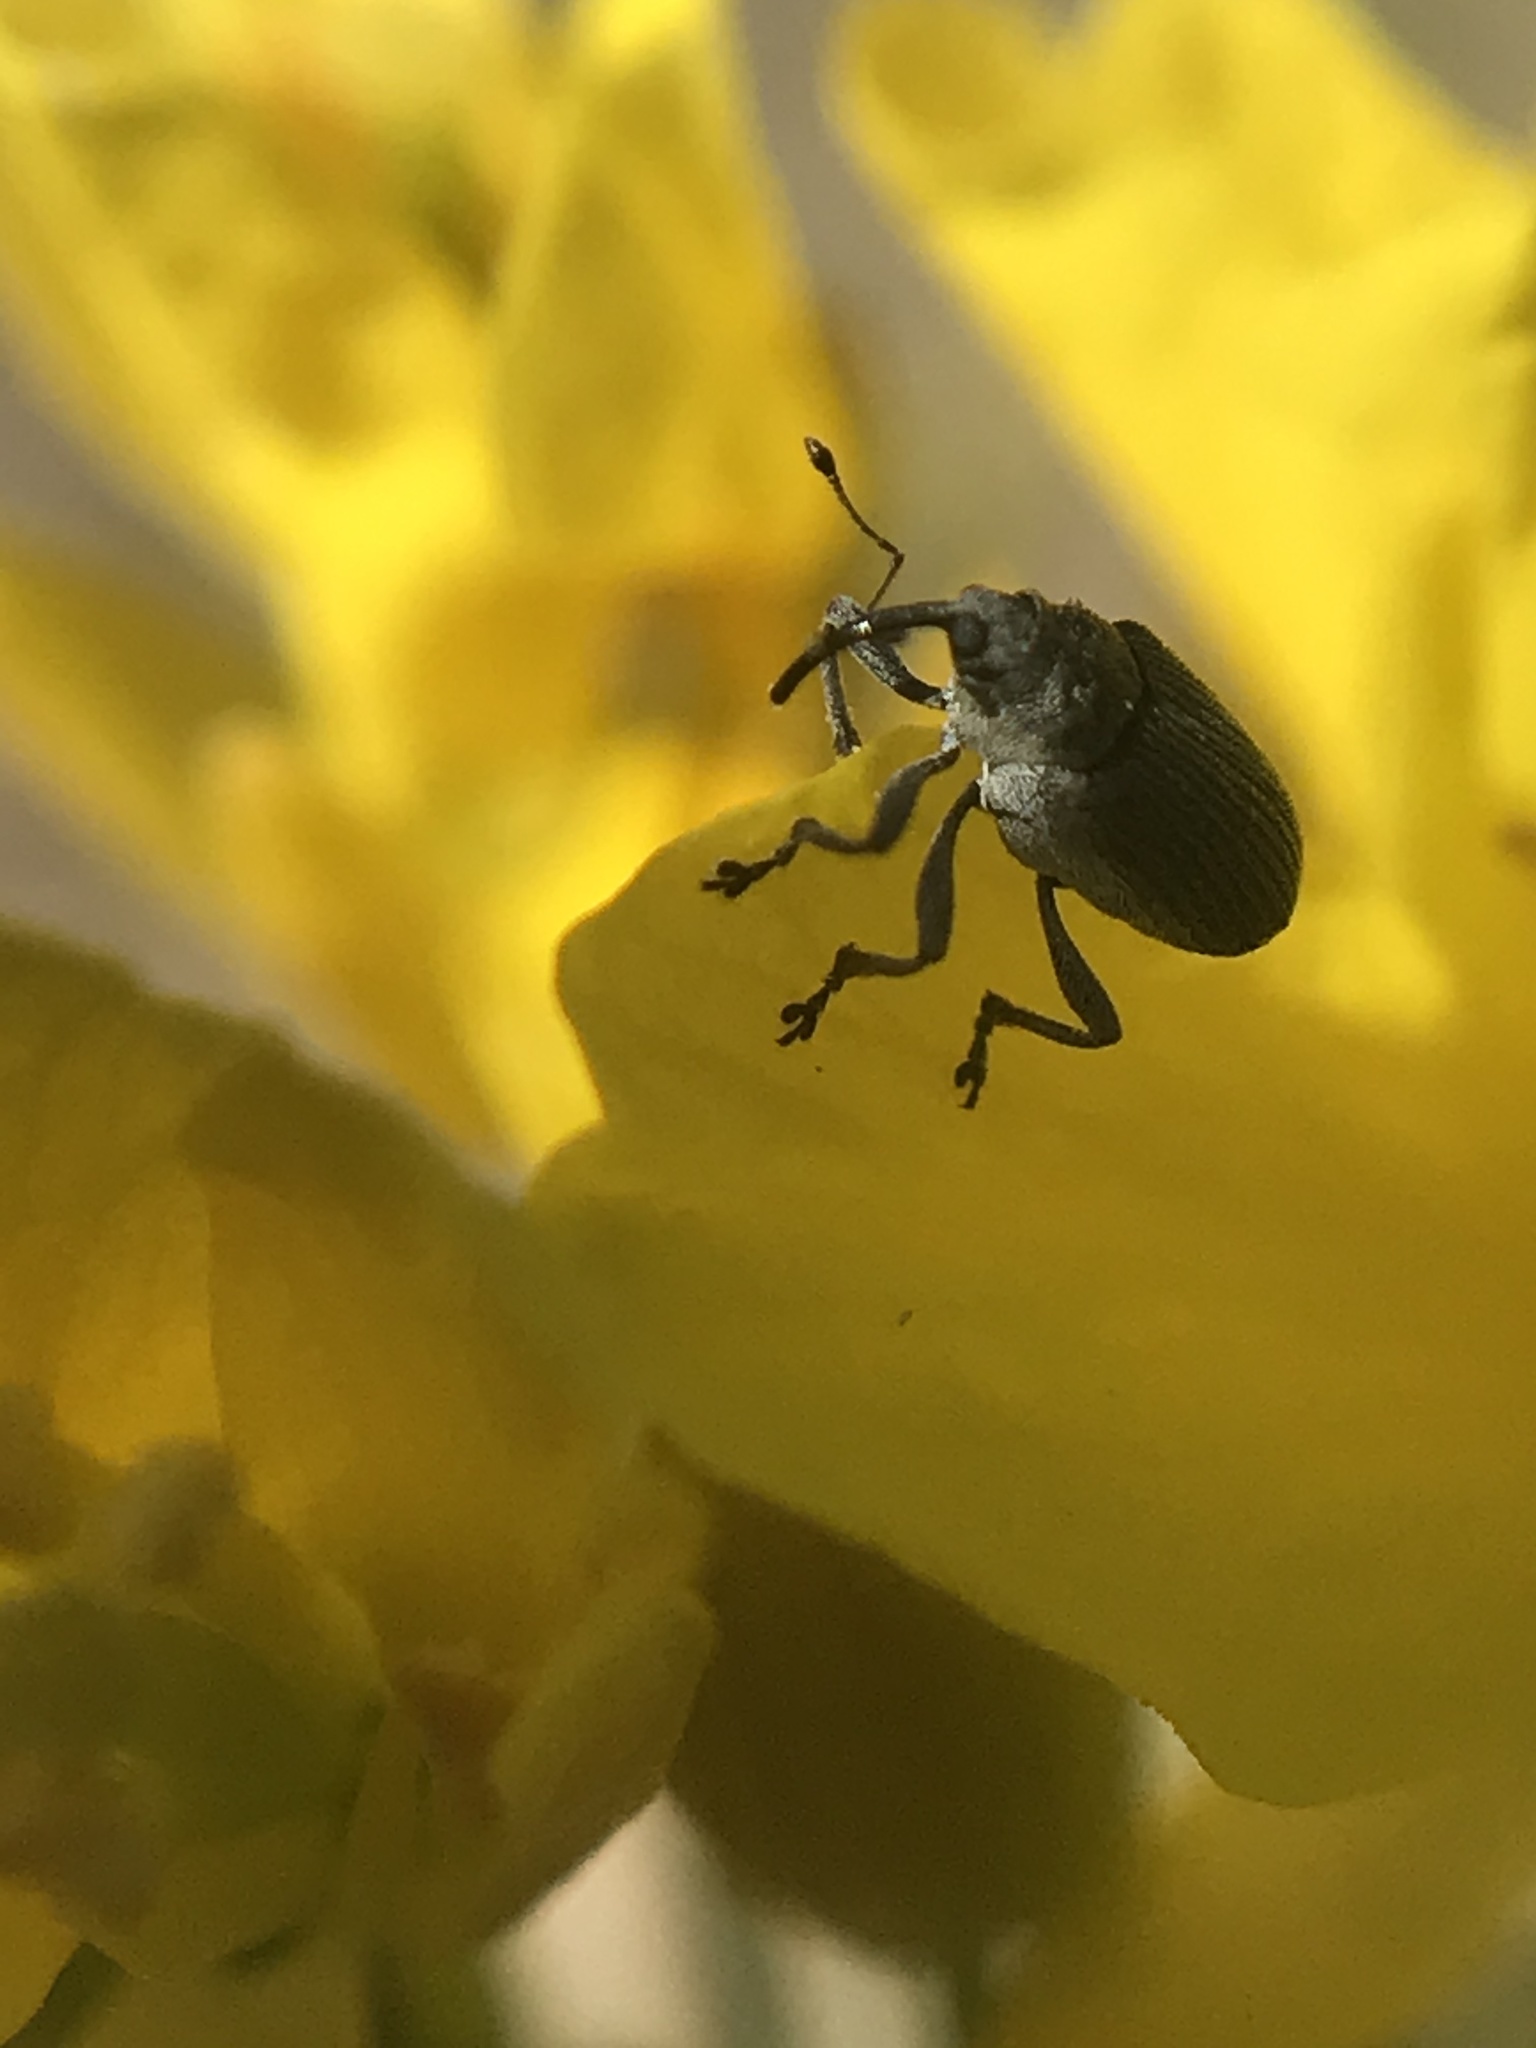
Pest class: Cabbage_seedpod_weevil